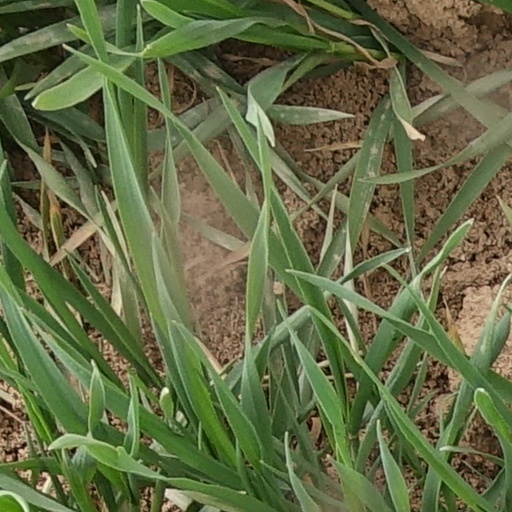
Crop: wheat